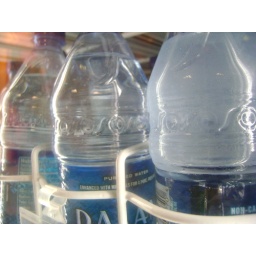
Looking through the glass vending machine in Subway, water is the best choice for a beverage.